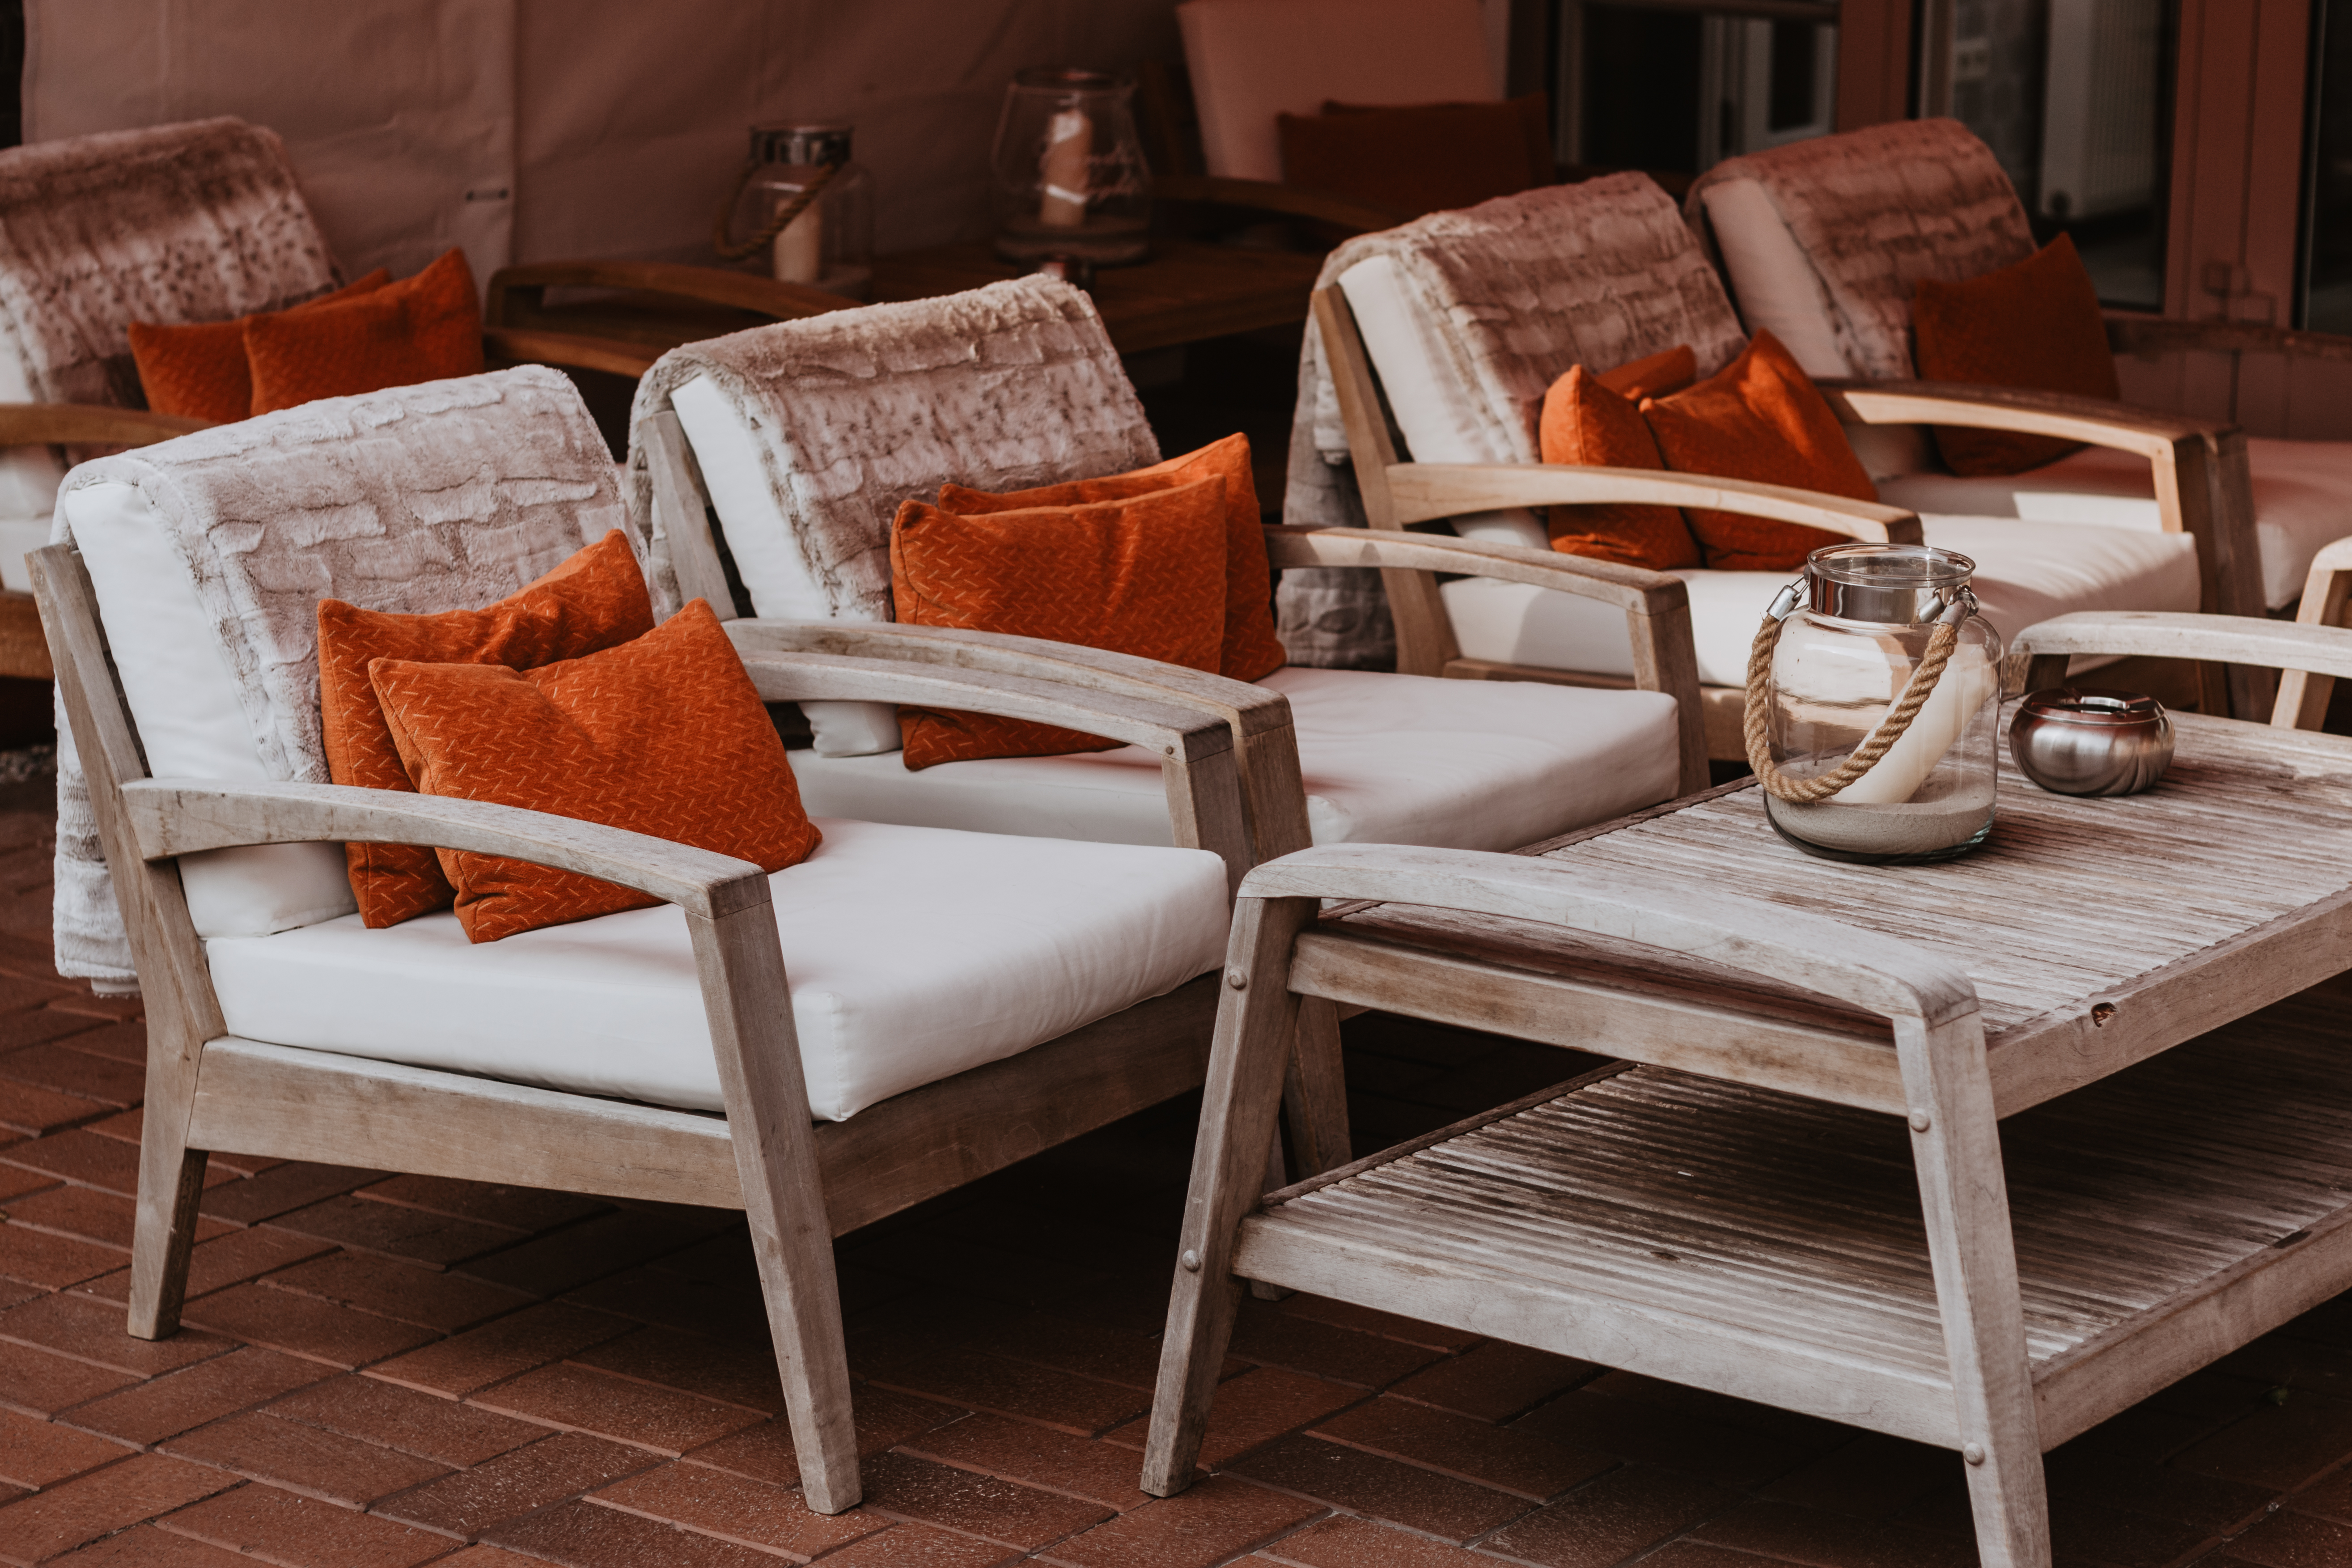
furniture, chair, outdoor furniture, room, table, armrest, couch, coffee table, wicker, interior design, wood, living room, comfort